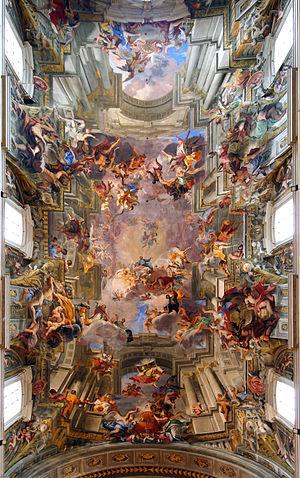
L'art jésuite, ou art des Jésuites, est un mouvement esthétique lié à la Contre-Réforme catholique et propre à la Compagnie de Jésus. Né durant la seconde moitié du XVIᵉ siècle, il se confond à ses débuts avec le baroque dont il reste très proche.